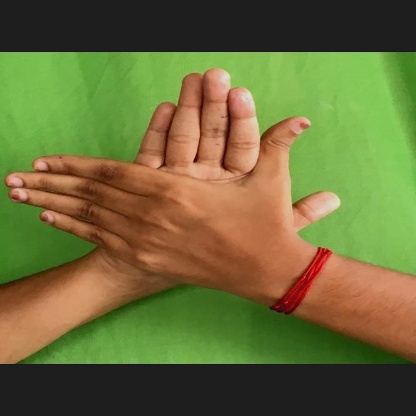
Mudra: Chakra